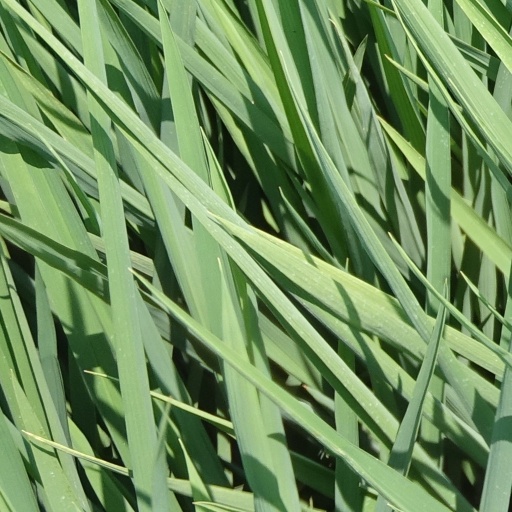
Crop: rice